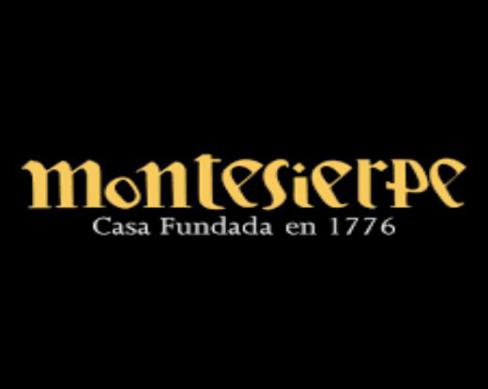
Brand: montesierpe
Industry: Food